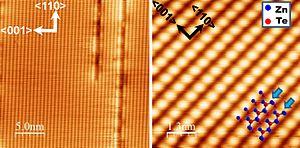
Le tellurure de zinc est un composé chimique binaire de formule ZnTe. Ce solide est un matériau semi-conducteur II-VI, ayant un gap direct de 2,26 eV. C'est habituellement un semi-conducteur de type p. Comme la plupart des matériaux semi-conducteurs composites, il possède un structure de type « blende ».